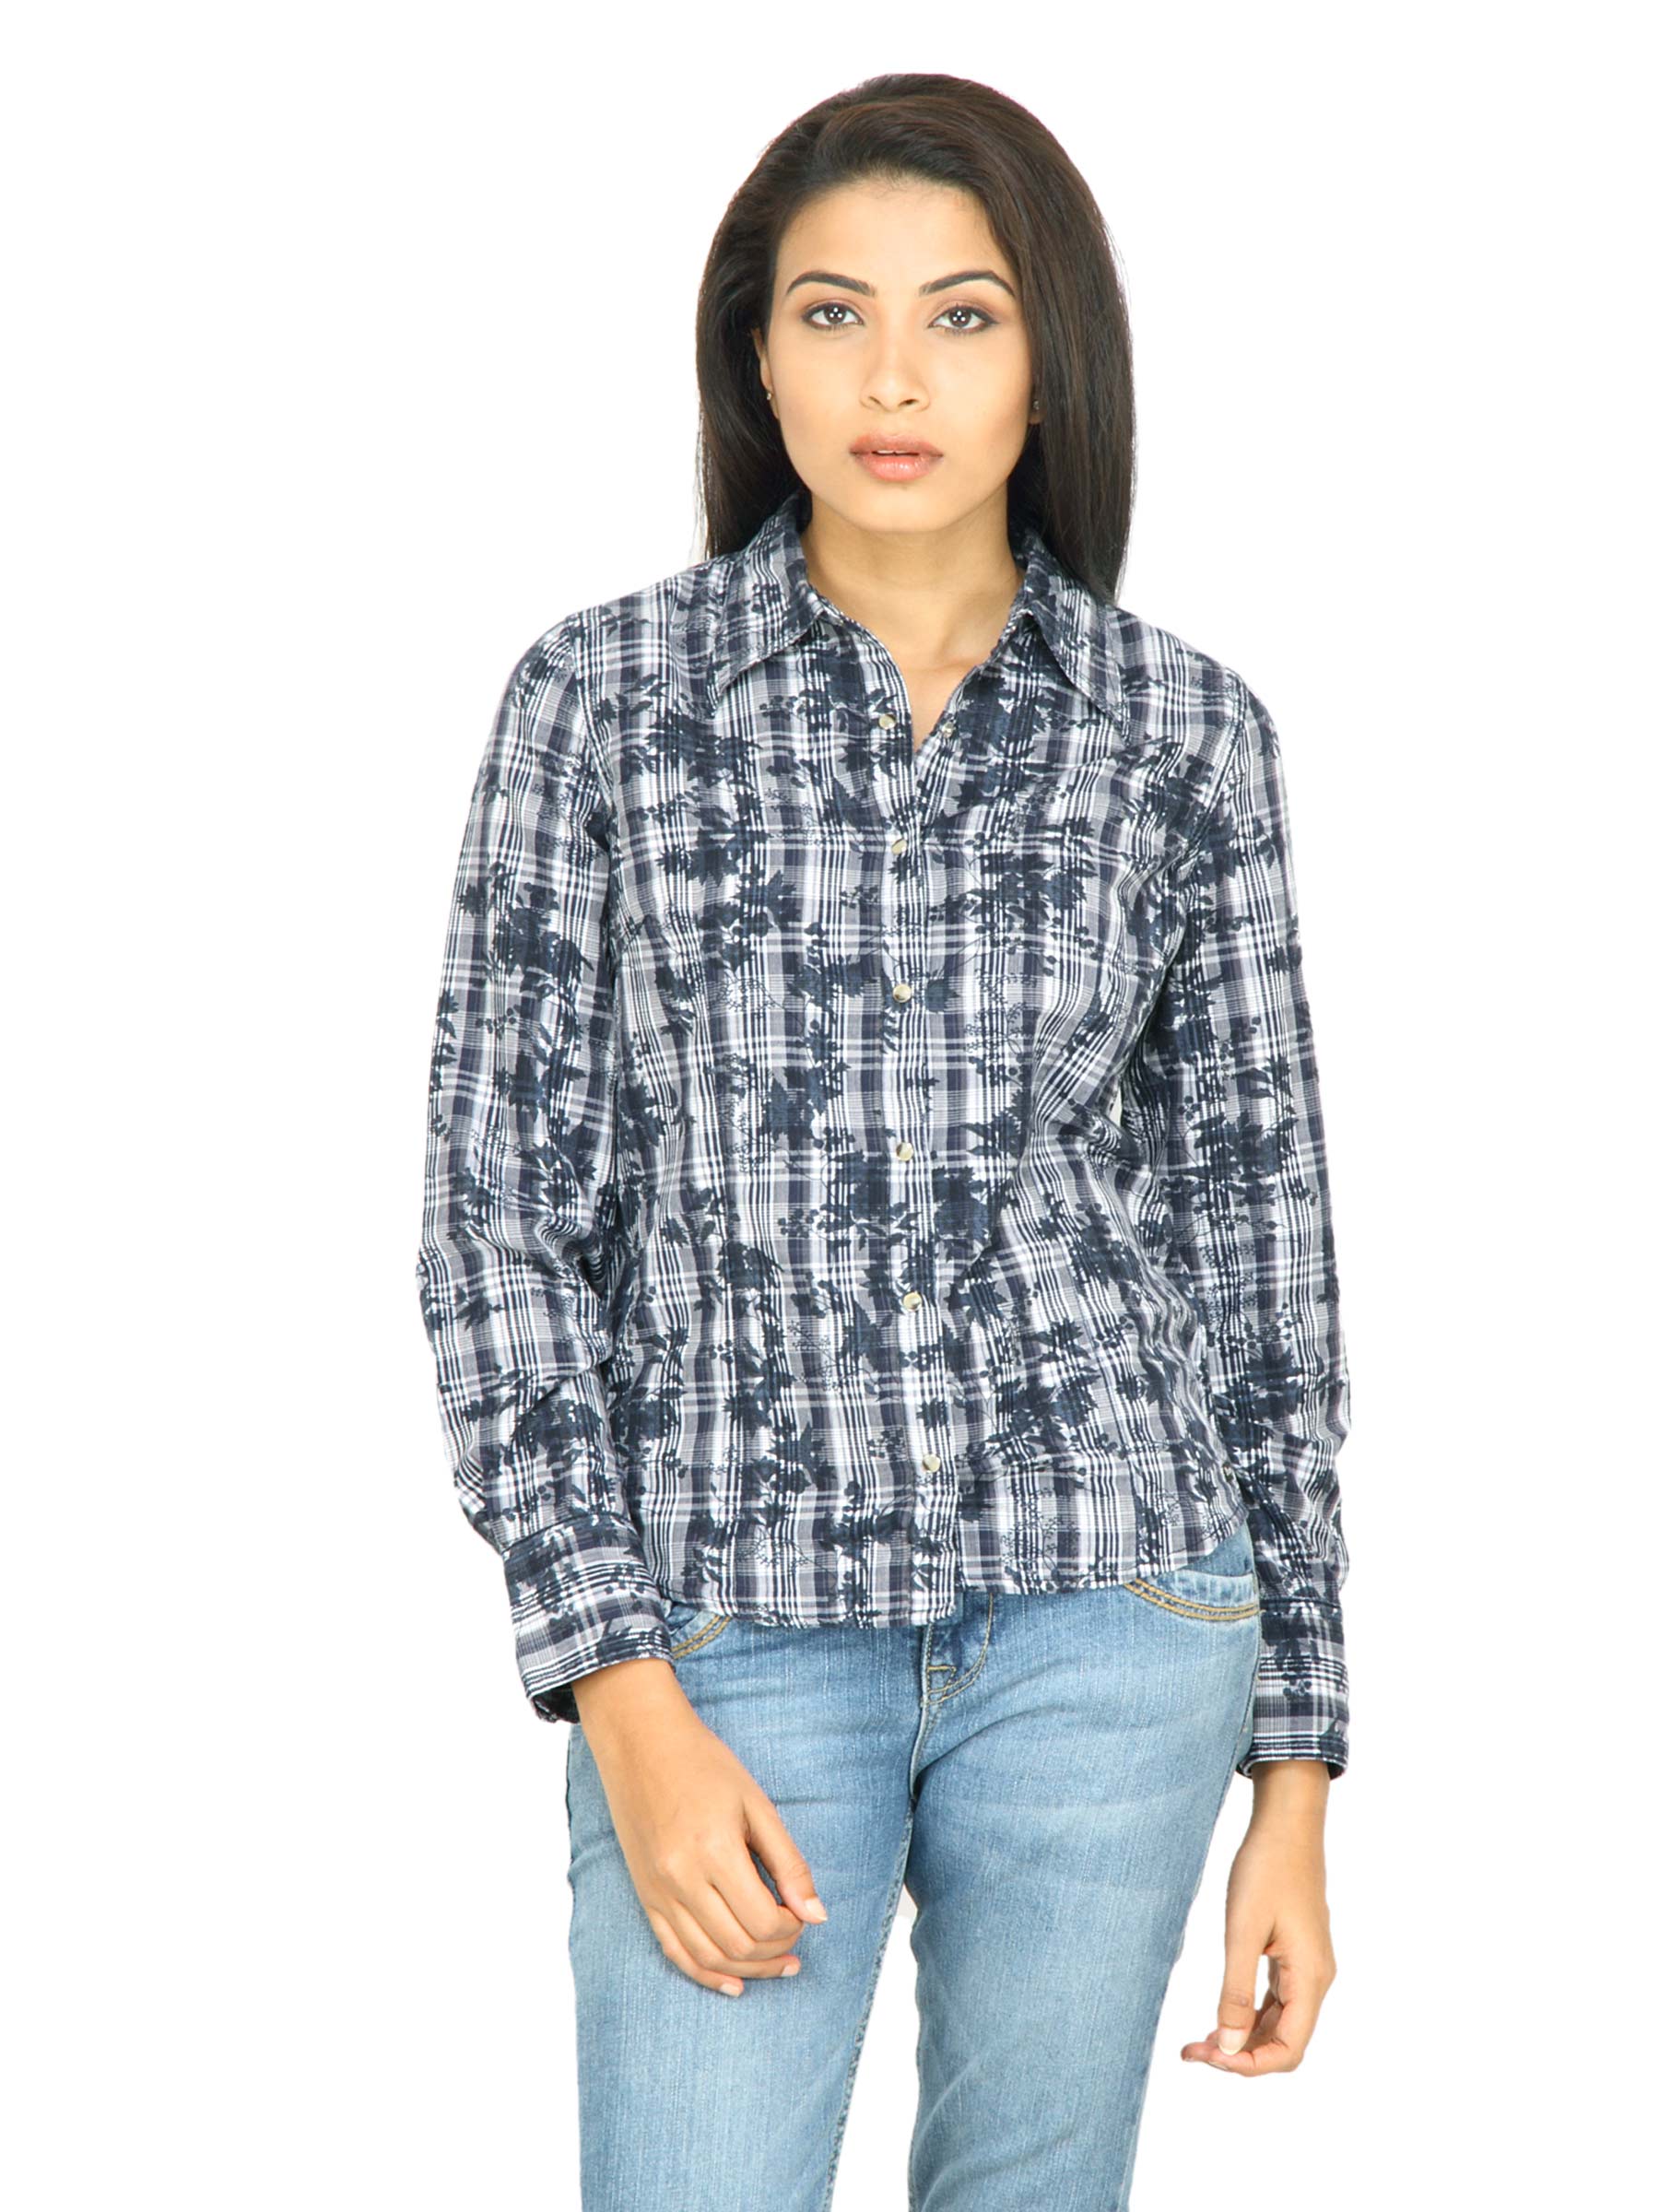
Wrangler Women Western Yoke Black Shirt
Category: Apparel / Topwear / Shirts
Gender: Women
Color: Black
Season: Fall 2011
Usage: Casual